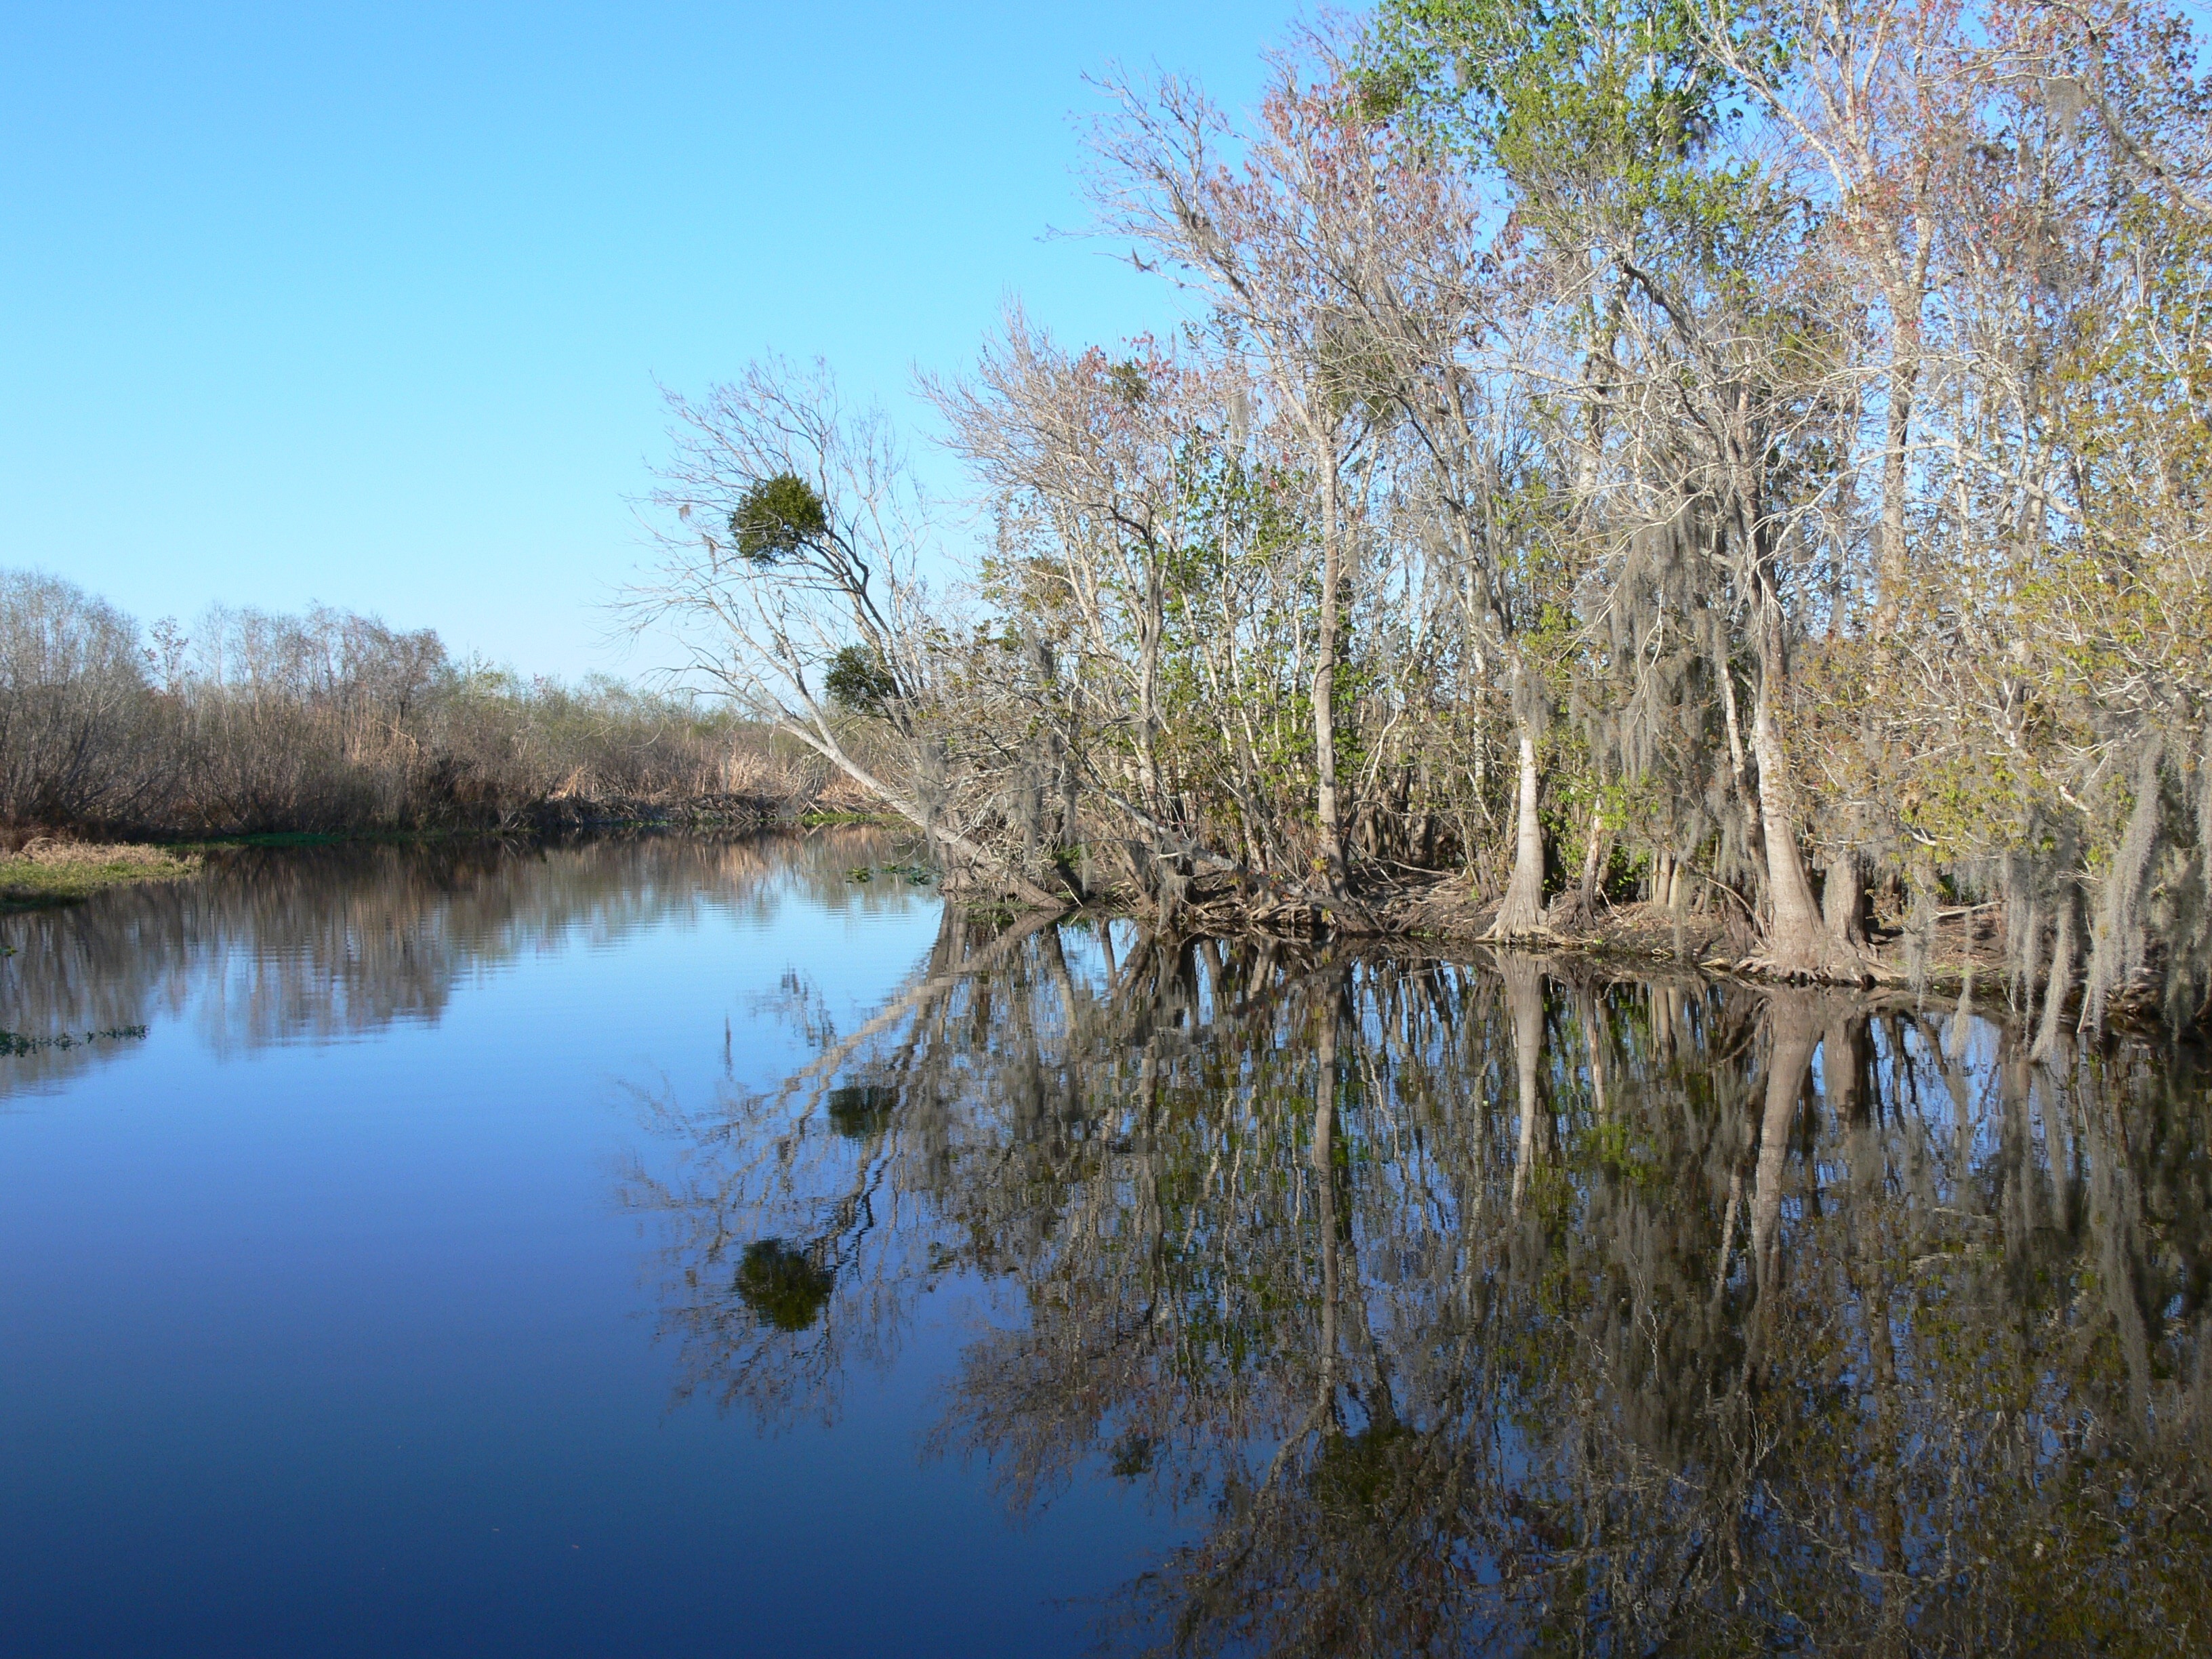
landscape, tree, water, nature, forest, grass, outdoor, marsh, swamp, wilderness, branch, plant, sky, leaf, flower, lake, river, summer, vacation, travel, recreation, pond, swim, stream, green, reflection, scenic, autumn, blue, reservoir, season, waterway, body of water, wetland, habitat, florida, natural environment, woody plant